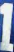
Number: 1